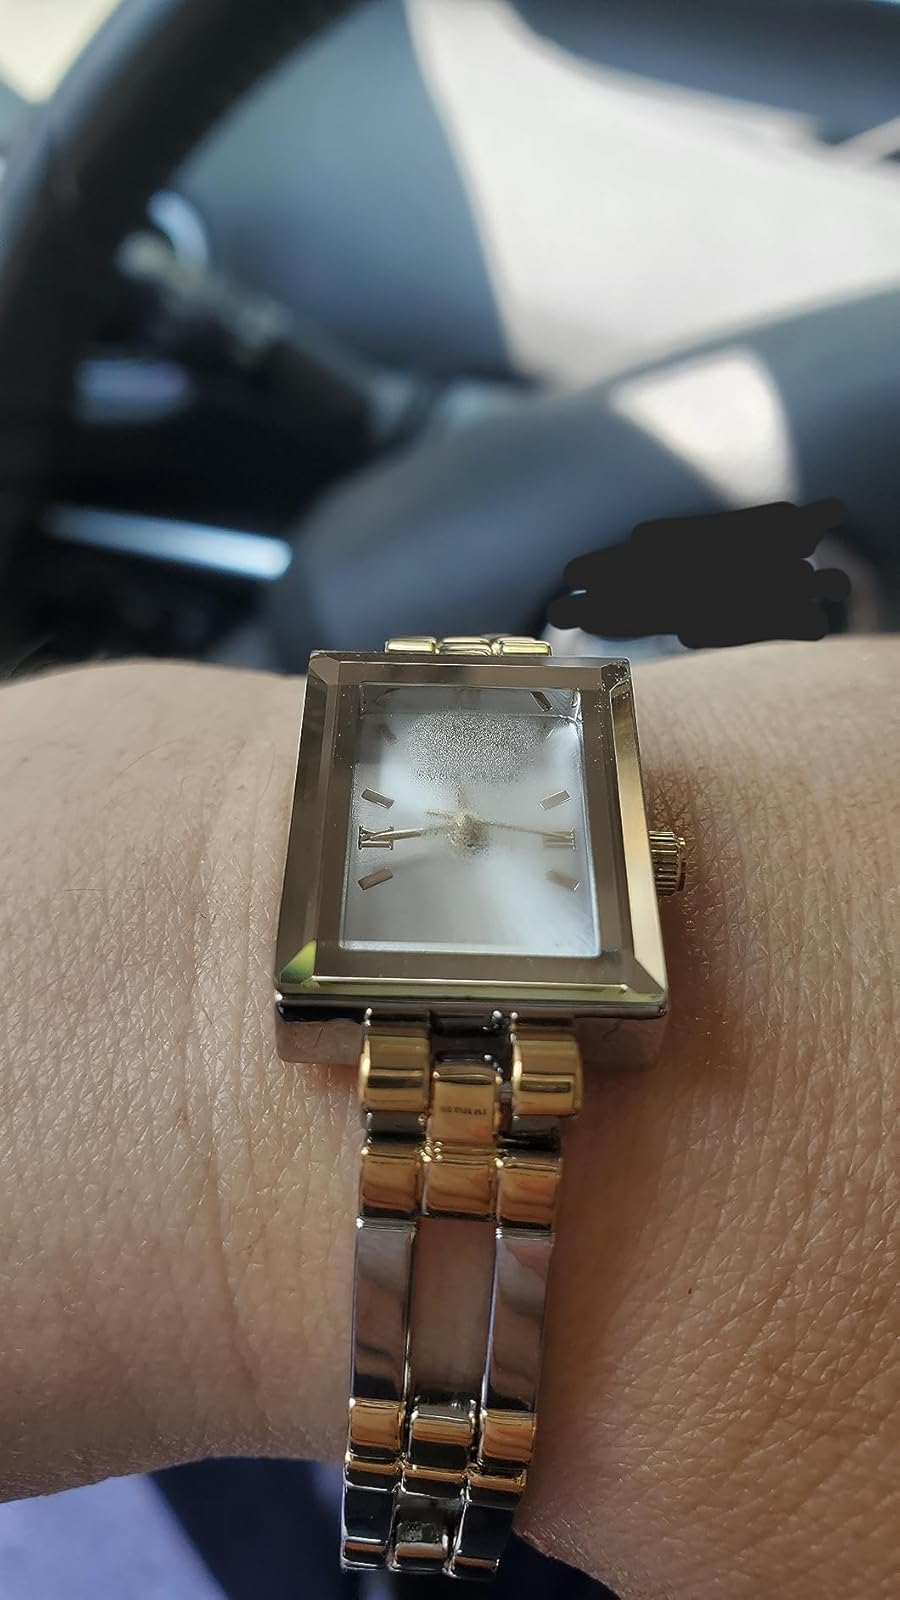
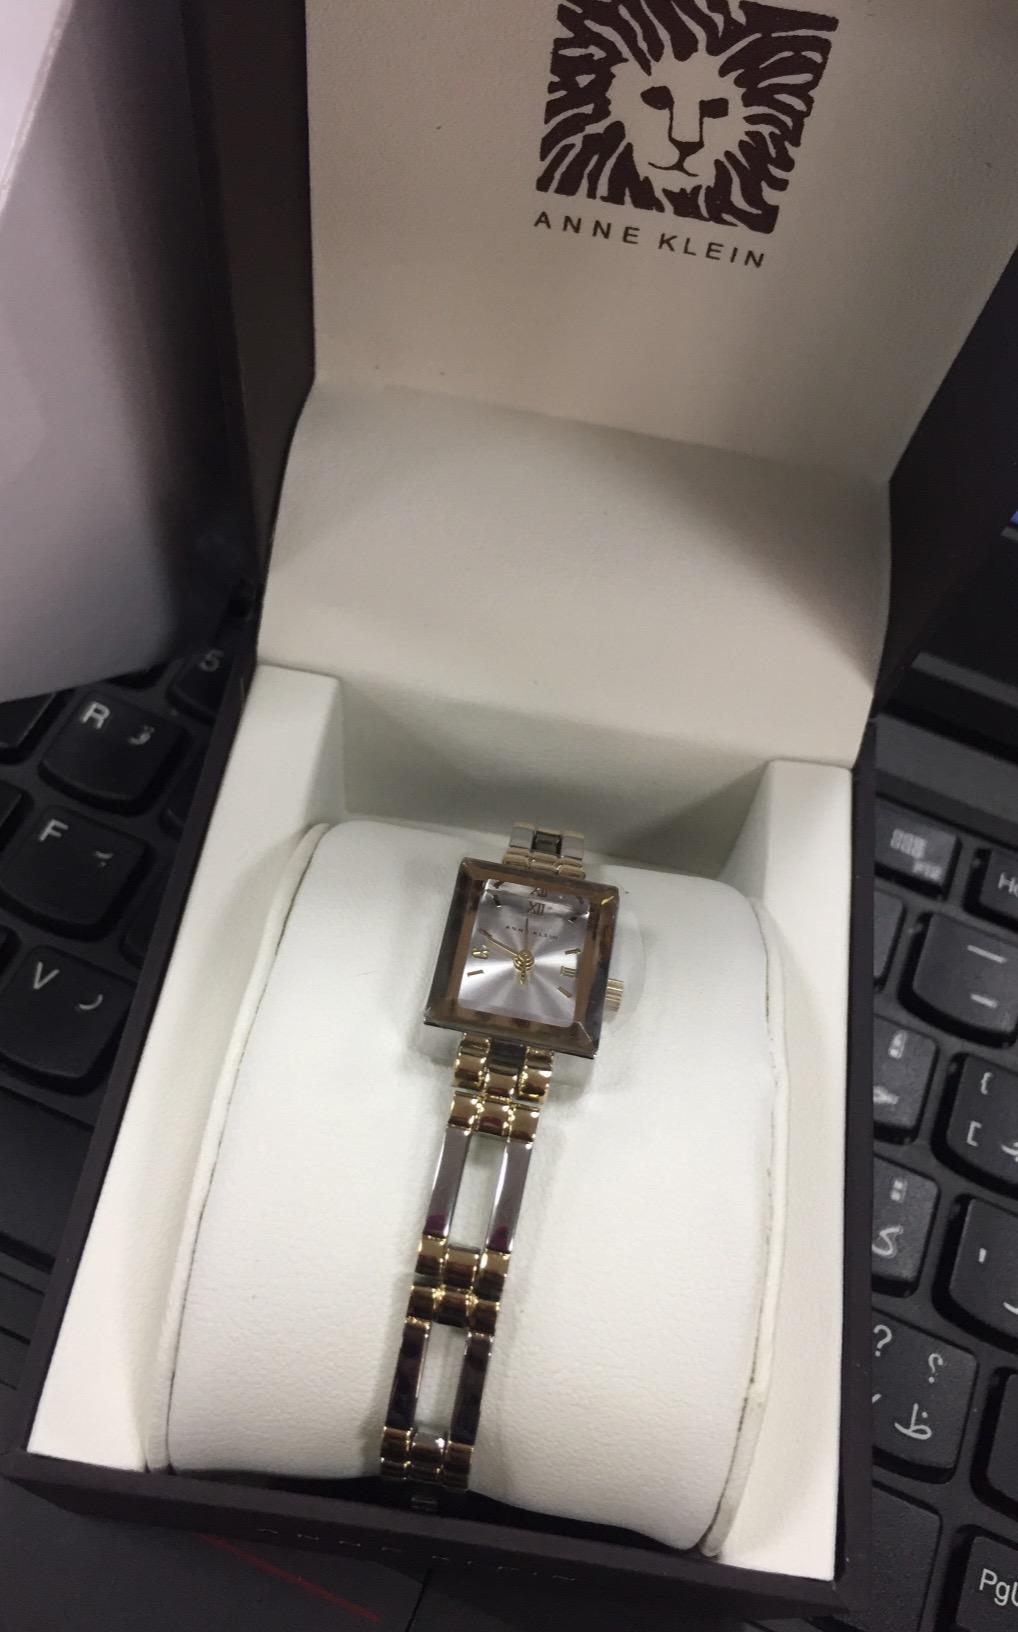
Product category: accessories_watch
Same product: yes